S-50 (Manhattan Project)

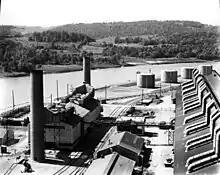
A large dark-coloured rectangular building and a smaller building with three smokestacks. In the background is the river. The steam plant is a small building with two smokestacks.

On 2 September 1944, SED Private Arnold Kramish, and two civilians, Peter N. Bragg, Jr., an NRL chemical engineer, and Douglas P. Meigs, a Fercleve employee, were working in a transfer room when a cylinder of uranium hexafluoride exploded, rupturing nearby steam pipes. The steam reacted with the uranium hexafluoride to create hydrofluoric acid, and the three men were badly burned. Private John D. Hoffman ran through the toxic cloud to rescue them, but Bragg and Meigs died from their injuries. Another eleven men, including Kramish and four other soldiers, were injured but recovered. Hoffman, who suffered burns, was awarded the Soldier's Medal, the United States Army's highest award for an act of valor in a non-combat situation, and the only one awarded to a member of the Manhattan District. Bragg was posthumously awarded the Navy Meritorious Civilian Service Award on 21 June 1993.